Kurozuka (novel)

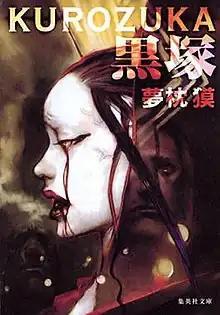
Cover of the novel

is a Japanese novel written by Baku Yumemakura. A manga adaptation was illustrated by and it was serialized in the seinen manga magazine "Oh Super Jump" starting in 2003 by Shueisha and ended in December 2006. An anime adaptation by Madhouse was announced by Japanese anime television network Animax in May 2008 and ran between October and December 2008, spanning a total of 12 episodes.